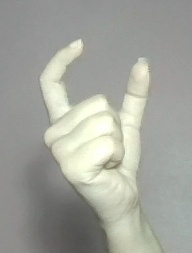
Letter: nun